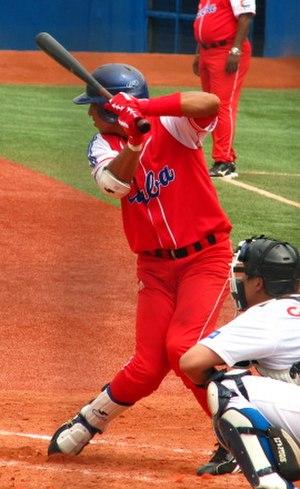
Leonys Martín Tápanes est un joueur de champ extérieur des Cubs de Chicago de la Ligue majeure de baseball.